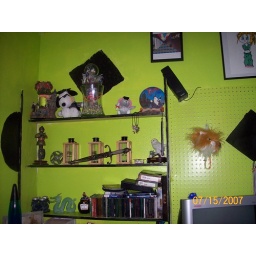
Other side of desk shelf and all in accent color